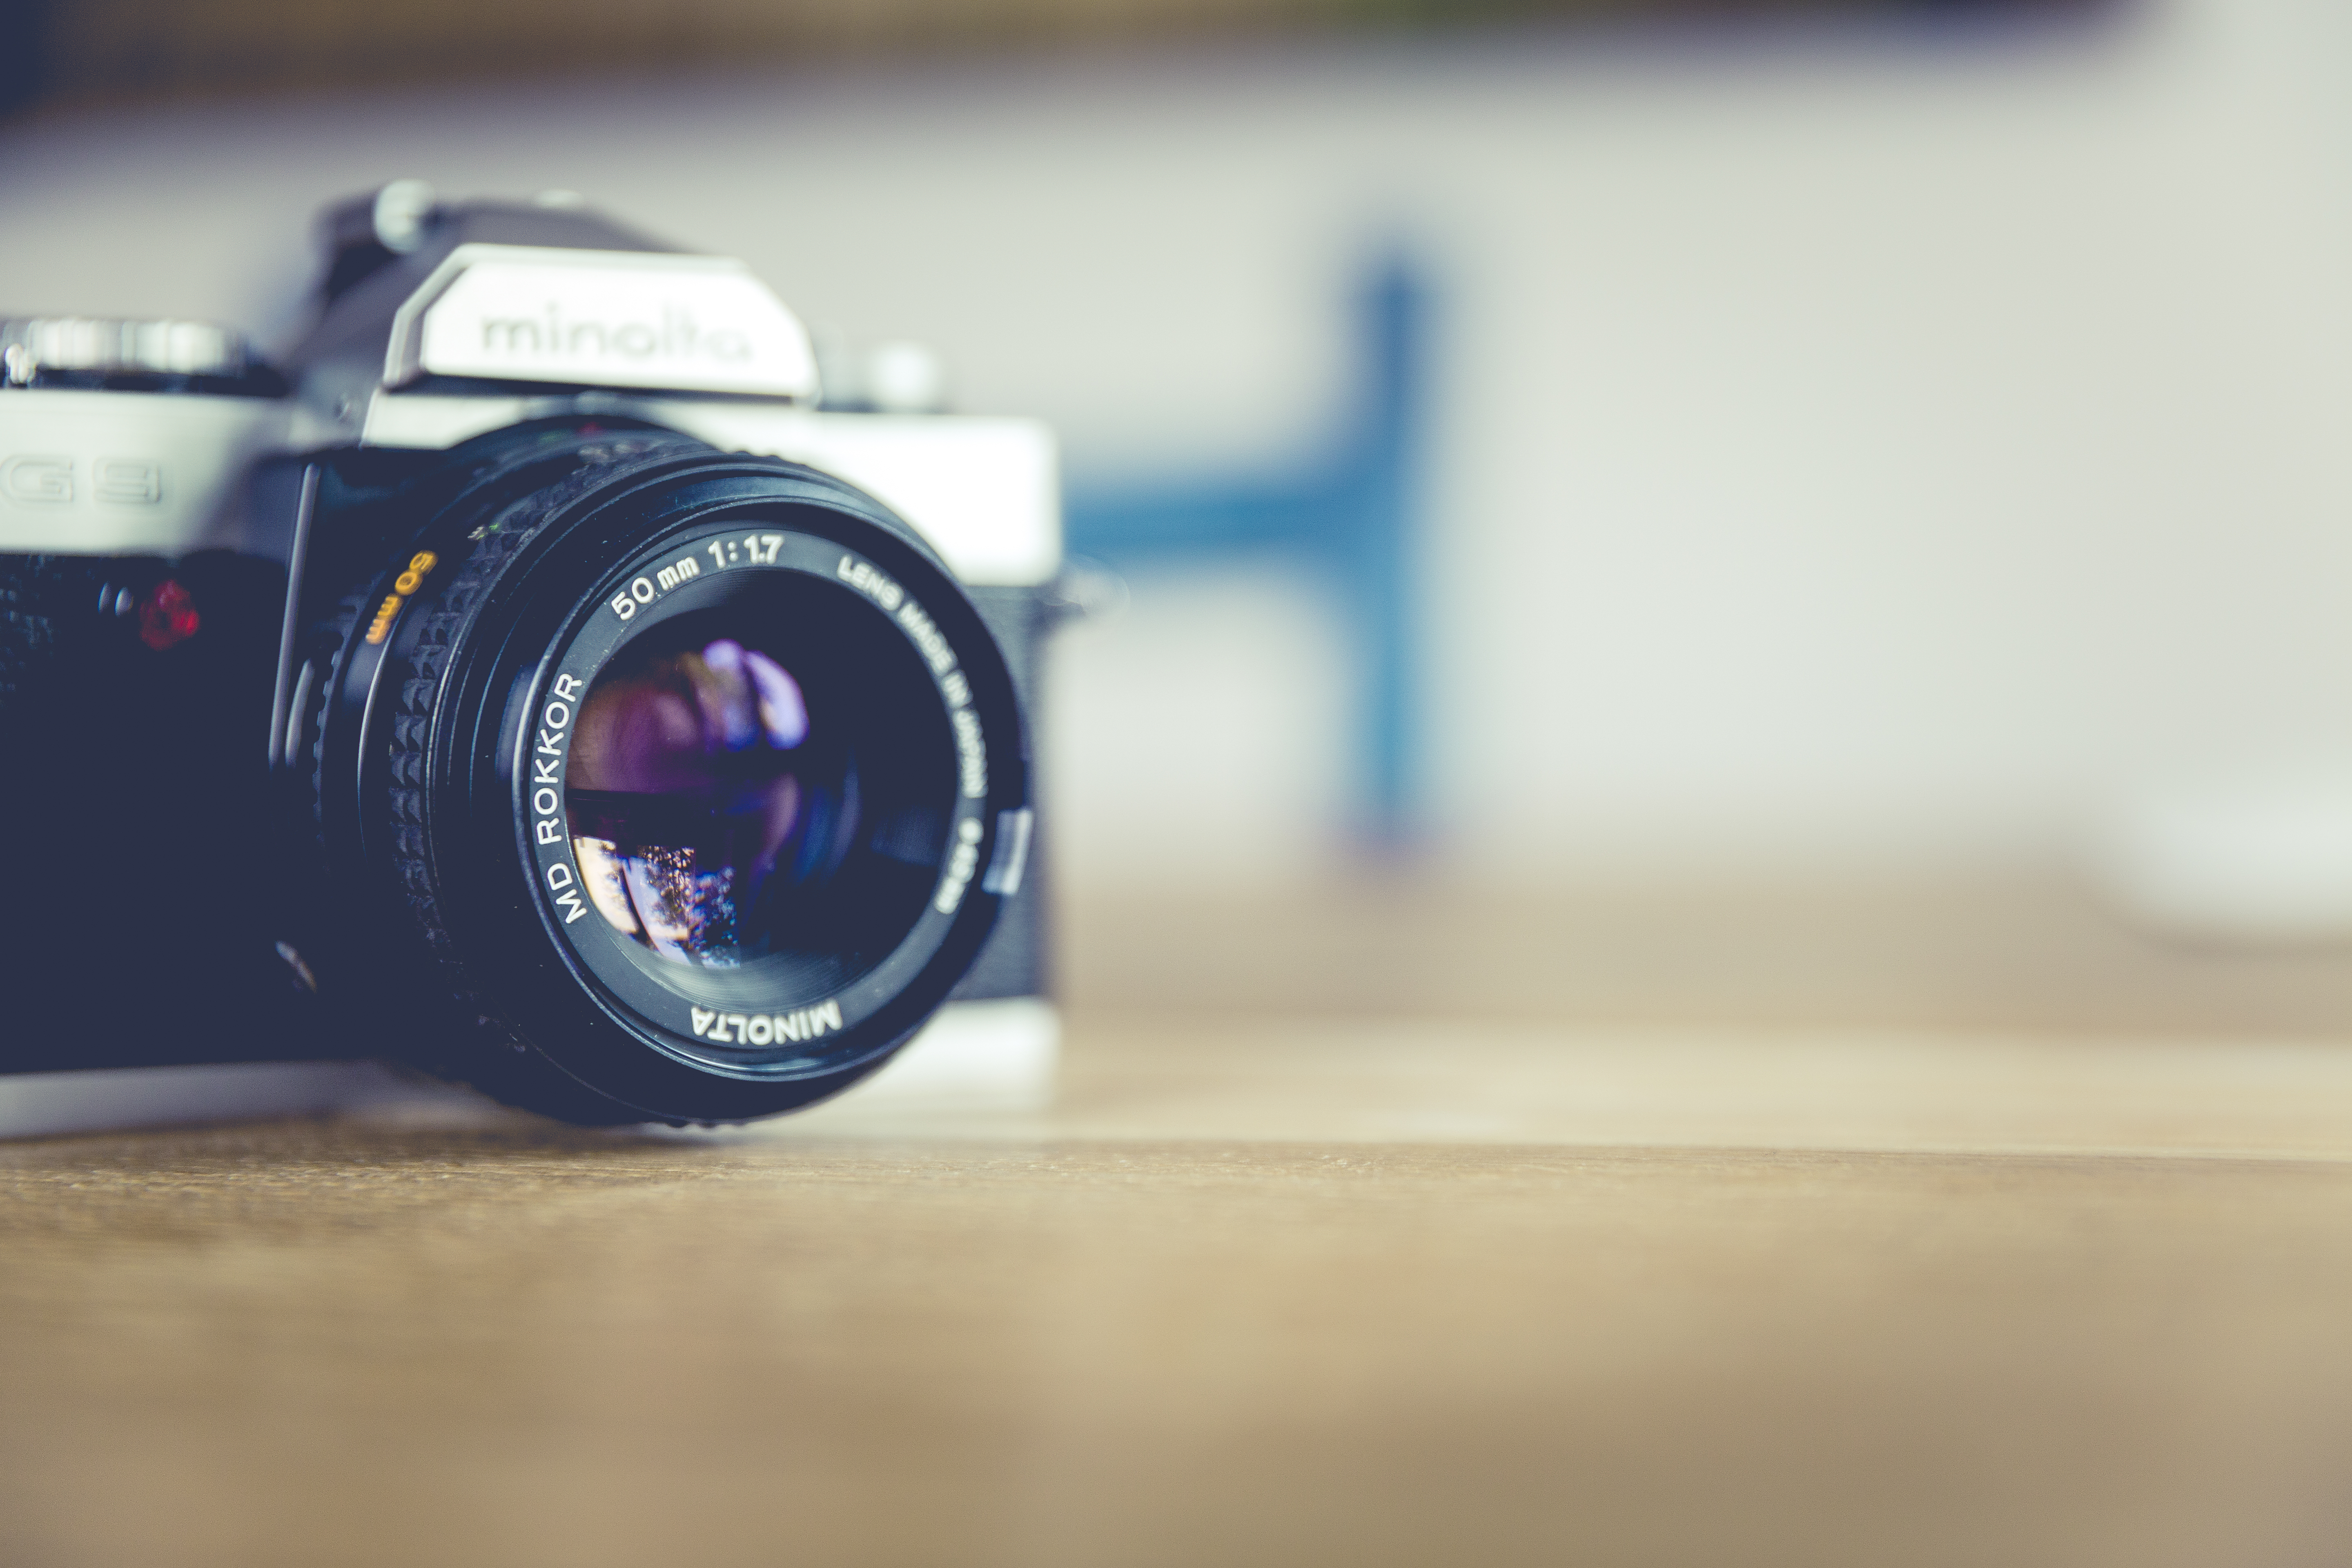
technology, camera, photography, retro, reflection, color, macro, blue, photographic equipment, optics, reflex camera, digital camera, camera lens, digital slr, single lens reflex camera, cameras optics